Alison Watt (Scottish painter)

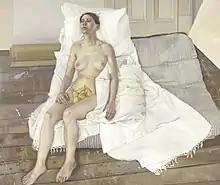
"Pears", 1994.oil on canvas, 152.5 by 180.5 cm. Private collection

Watt's 1986–87 "Self-portrait" was painted while still a student. She was ill at the time and she depicts herself with her hand across her forehead, as if checking her temperature or perhaps indicating she was feeling faint. Watt has rarely engaged in portraiture since her early career. The painting was presented to the Scottish National Portrait Gallery to celebrate its re-opening in 2011.